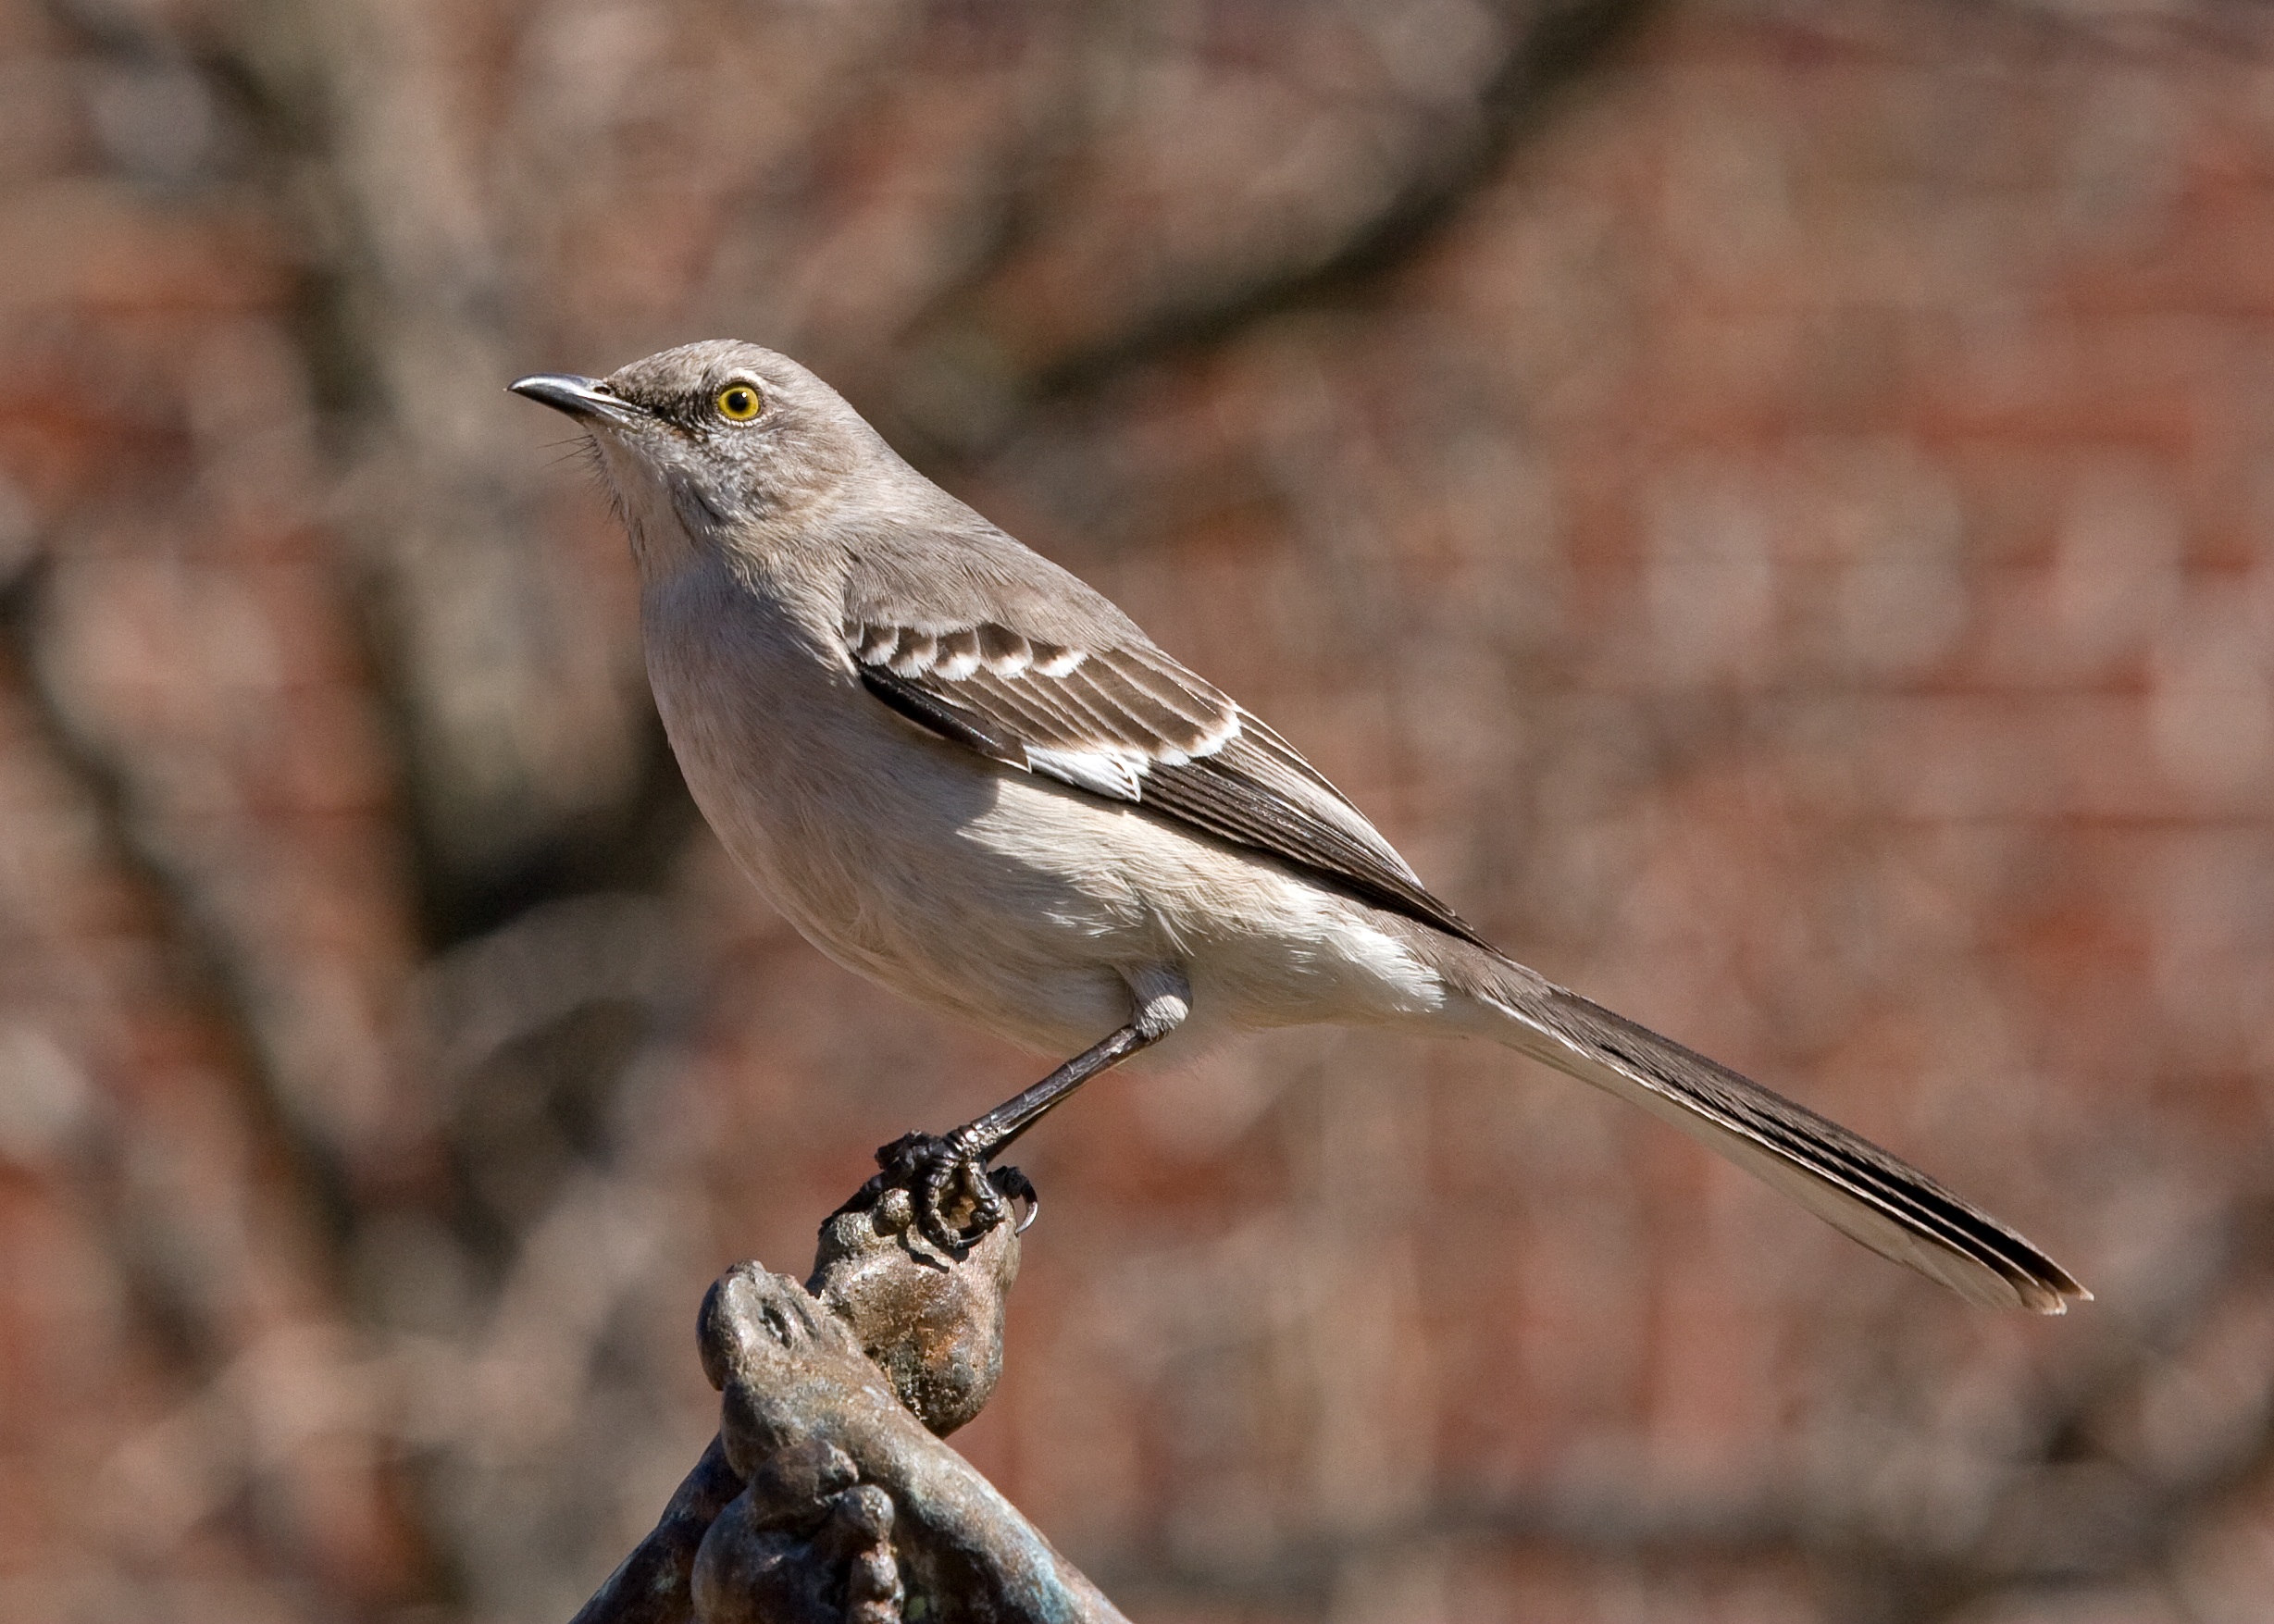
nature, branch, bird, bokeh, wildlife, beak, small, feather, avian, fauna, twig, vertebrate, sparrow, feathered, finch, birdie, thrush, brambling, wren, house sparrow, old world flycatcher, perching bird, emberizidae, nightingale, ortolan bunting